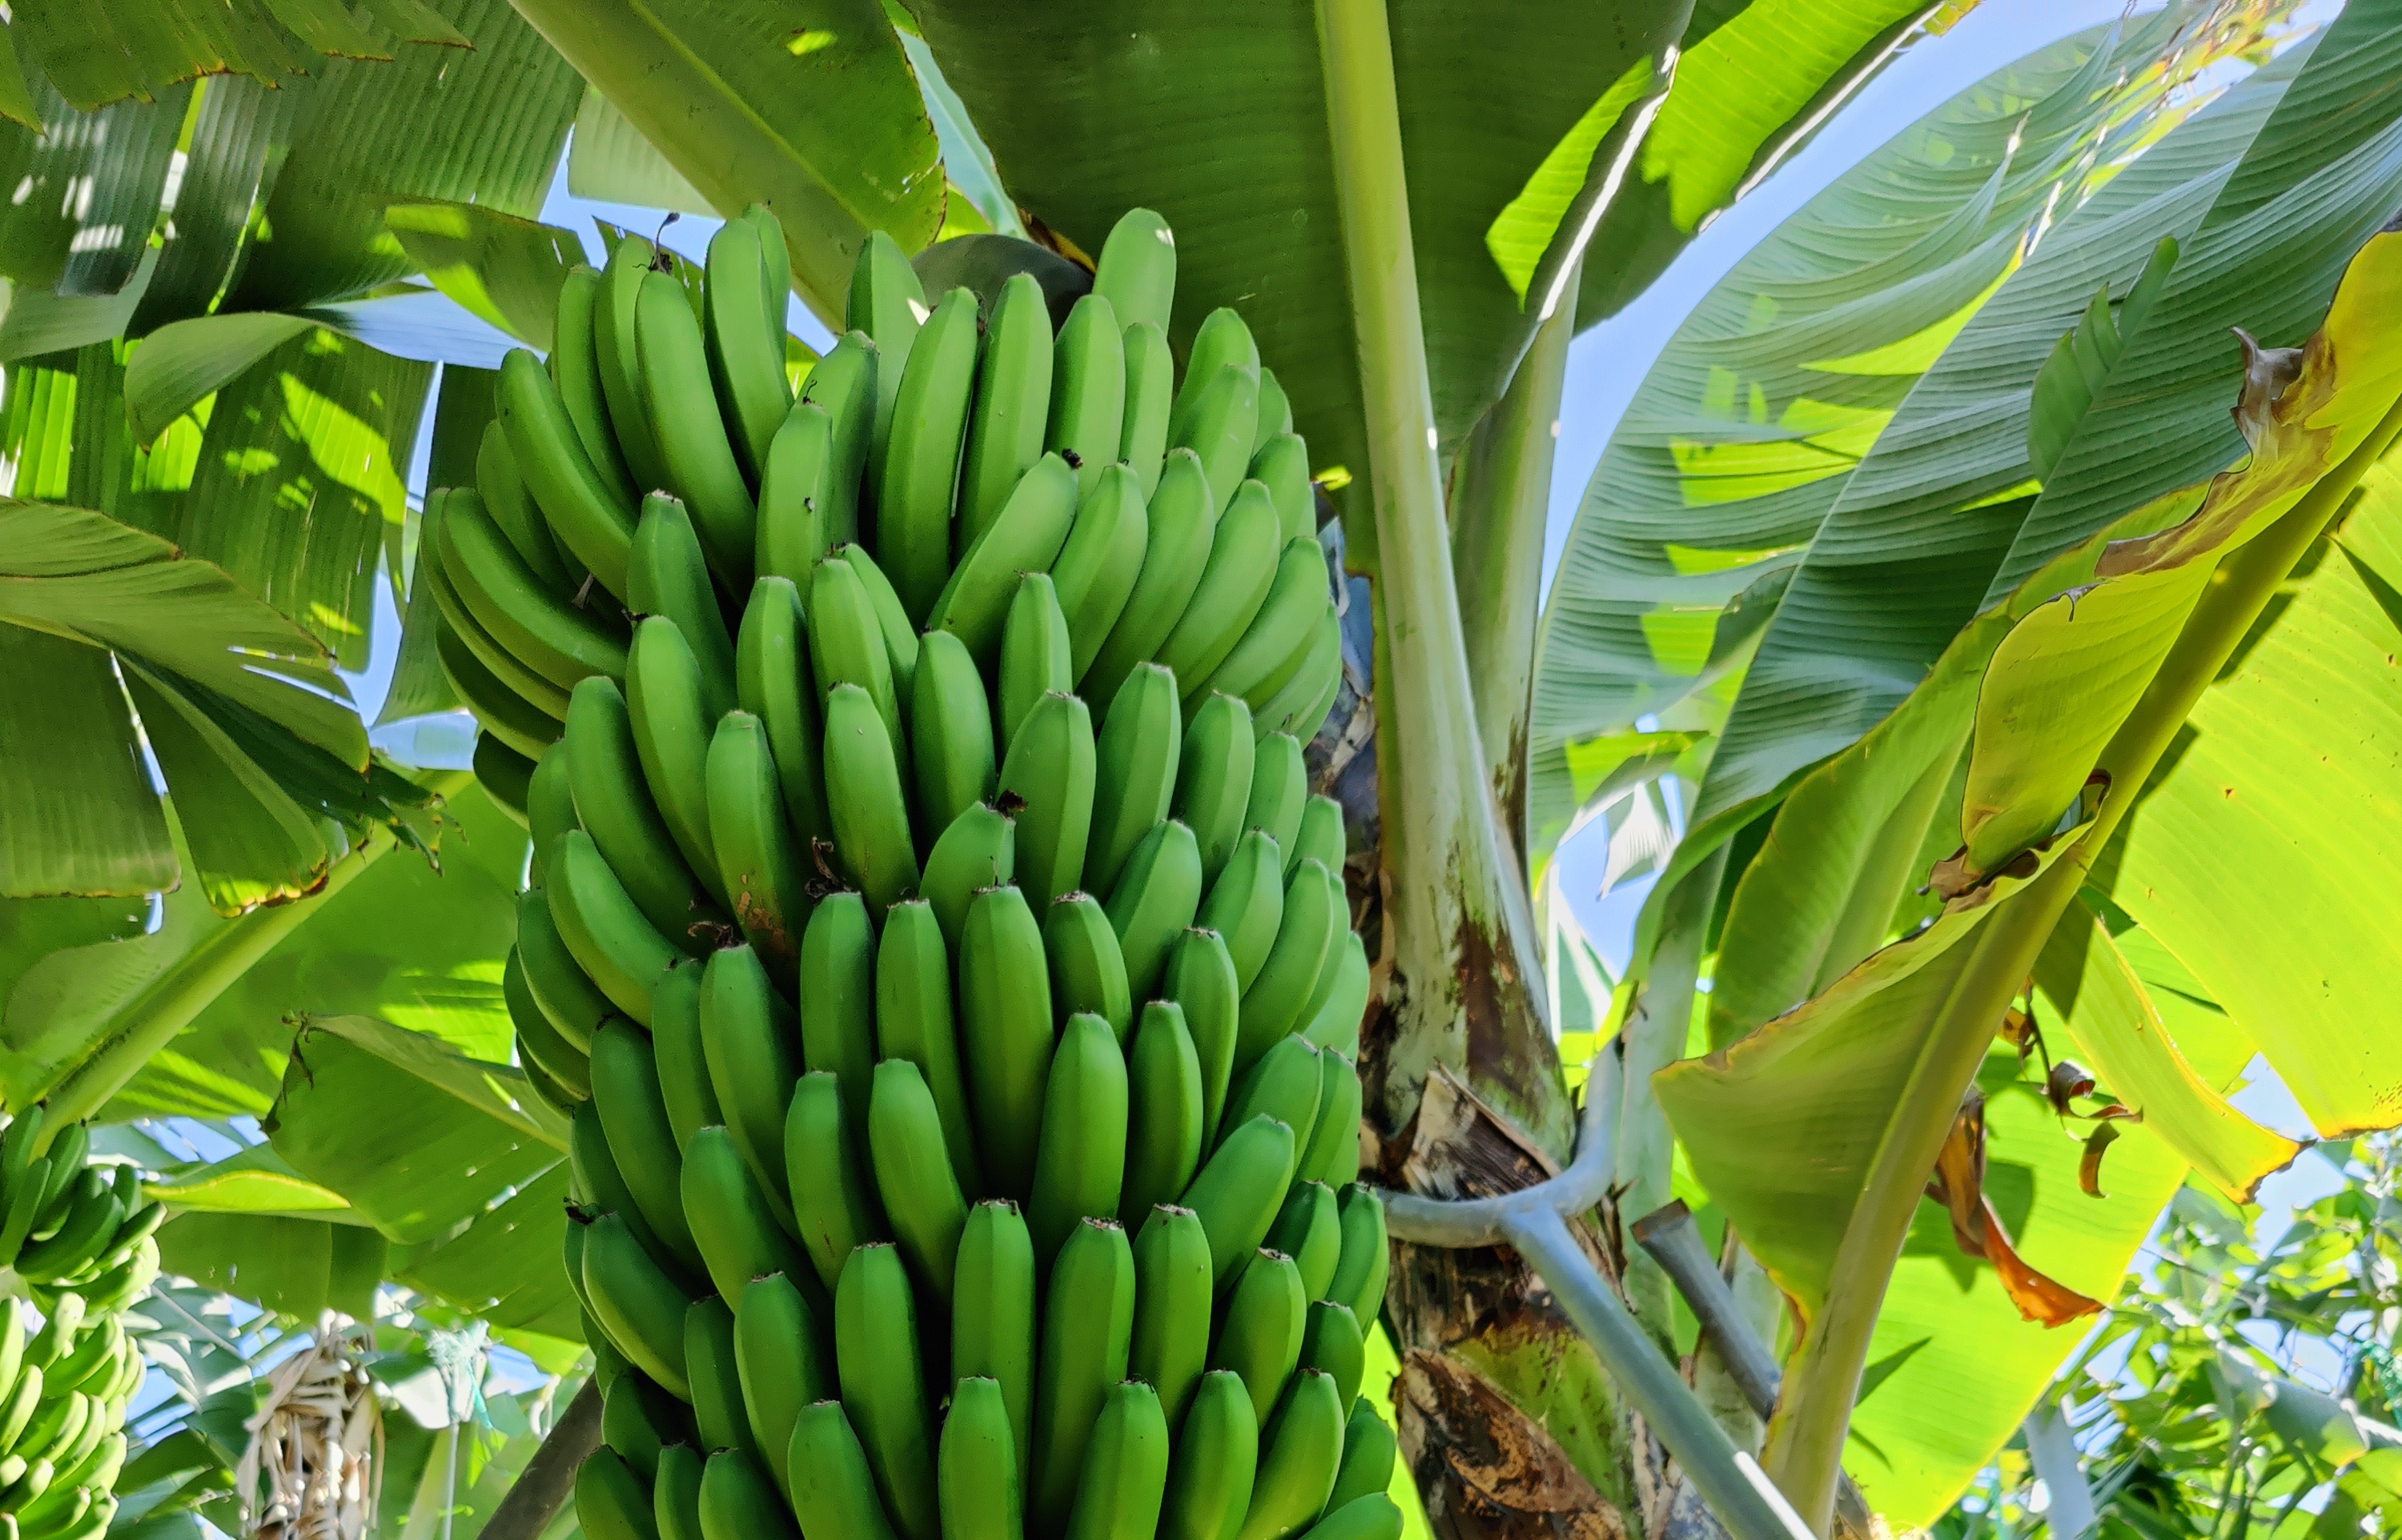
Label: Keep